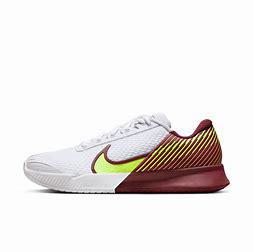
Brand: Nike
Model: Court Air Zoom Vapor Pro 2